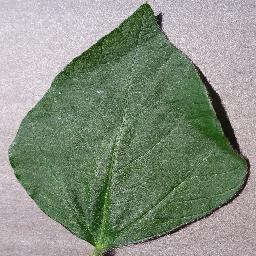
Label: Soybean___healthy